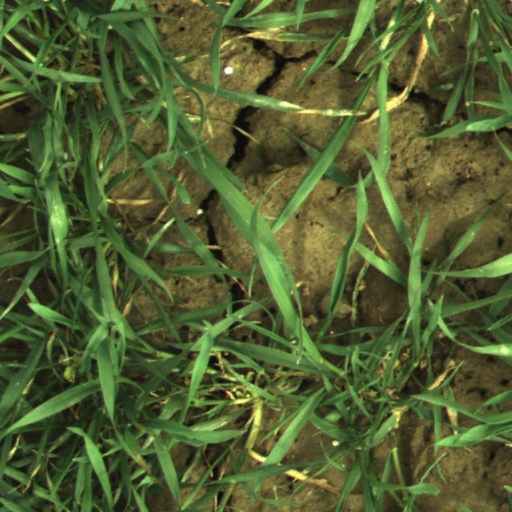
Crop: wheat